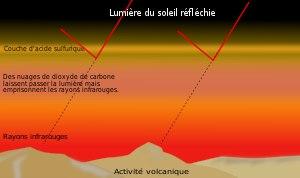
L’atmosphère de Vénus a été découverte en 1761 par le polymathe russe Mikhaïl Lomonossov. Elle est plus dense et plus chaude que celle de la Terre. La température et la pression à la surface sont respectivement de 740 K et 93 bar. Des nuages opaques faits d'acide sulfurique se trouvent dans l'atmosphère, rendant l'observation optique de la surface impossible. Les informations concernant la topographie de Vénus ont été obtenues exclusivement par image radar. Les principaux gaz atmosphériques de Vénus sont le dioxyde de carbone et l'azote. Les autres composants sont présents seulement sous forme de traces.